Vespasiano Bignami

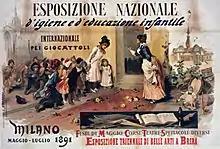
Postcard by Bignami for 1891 Brera Exposition

He was born in Cremona, then in the Austrian Empire. Apprenticed to a seller of colored postcards at the age of eight, he spent some time at the Accademia Carrara of Bergamo under Enrico Scuri. In Bergamo, poor, and needing to scramble to make ends meet, he "painted thank-you notes with water-colors; penciled a theater curtain (sipario) for an amateur group; made small paintings of acrobats; made signs for inns and businesses; painted hundreds of cherubs on the wallpaper of a church; made a painted canvas organ cover depicting a twice life-size figure of Saint Cecilia; painted wooden church sculptures, painted glass for Magic lantern projectors, and made many cartoons for frescoes and paintings by classmates". In 1861, he moved to Milan, and made cartoons for the satirical and patriotic "L'Uomo di Pietra" (referring to Scior Carera). He also illustrated books and journals, and produced industrial art.